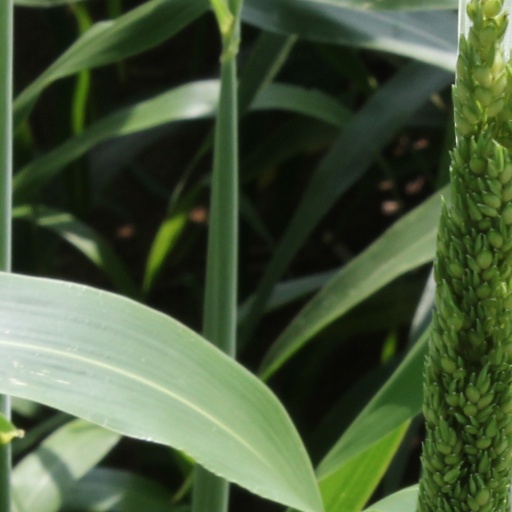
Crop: sorghum